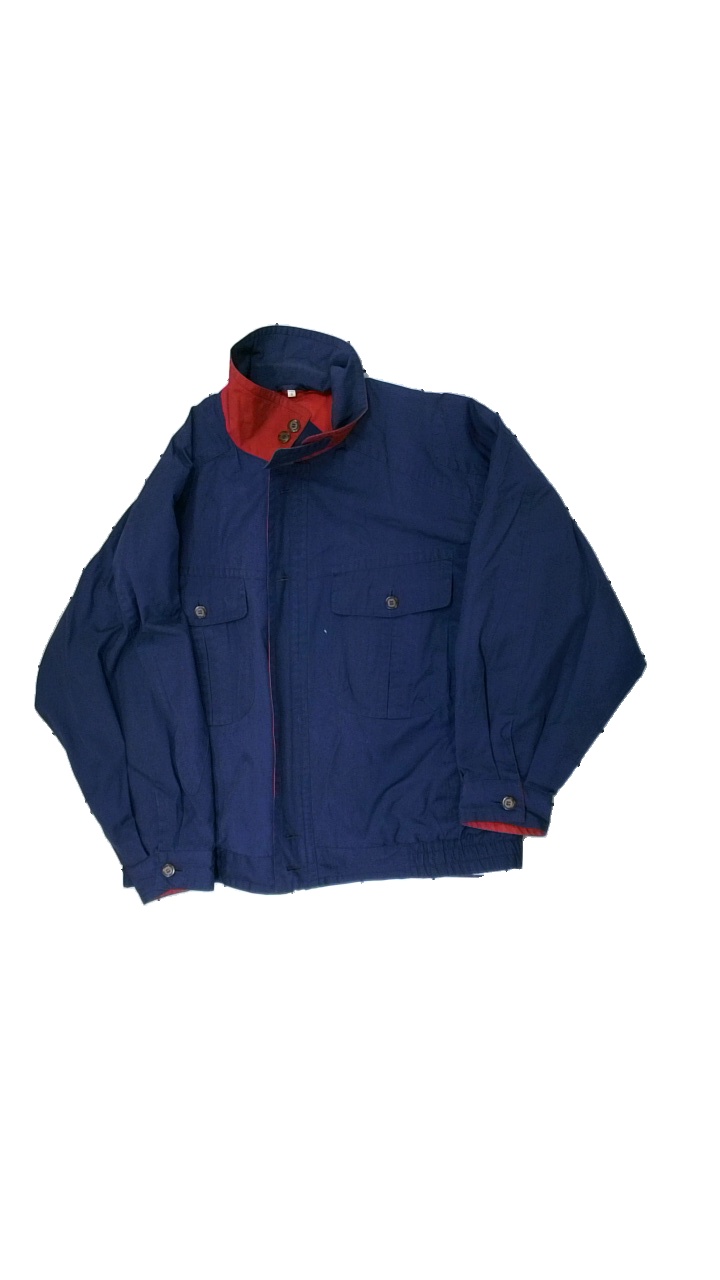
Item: Outerwear (Men)
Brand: Browie
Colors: Blue, Red
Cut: Regular
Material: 54% polyester, 46% cotton
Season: All
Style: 80s
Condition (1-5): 3
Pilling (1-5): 4
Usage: Reuse
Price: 100-150